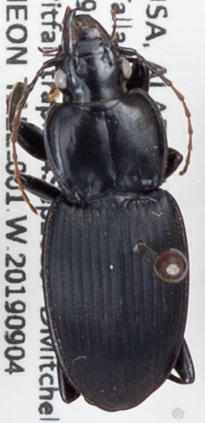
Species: Cyclotrachelus convivus
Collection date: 2019-09-04
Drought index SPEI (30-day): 1.038
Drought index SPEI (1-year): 0.966
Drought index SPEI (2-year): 0.594